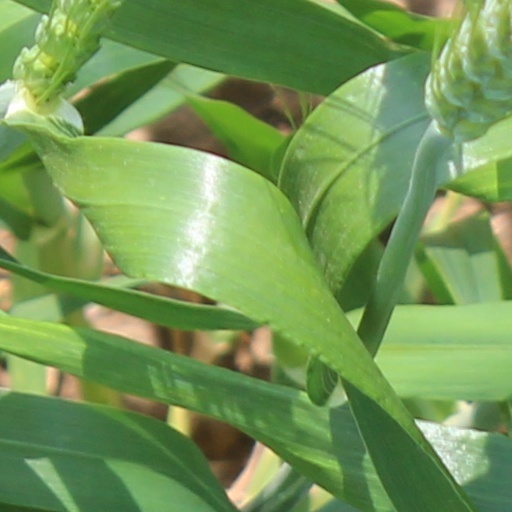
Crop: wheat